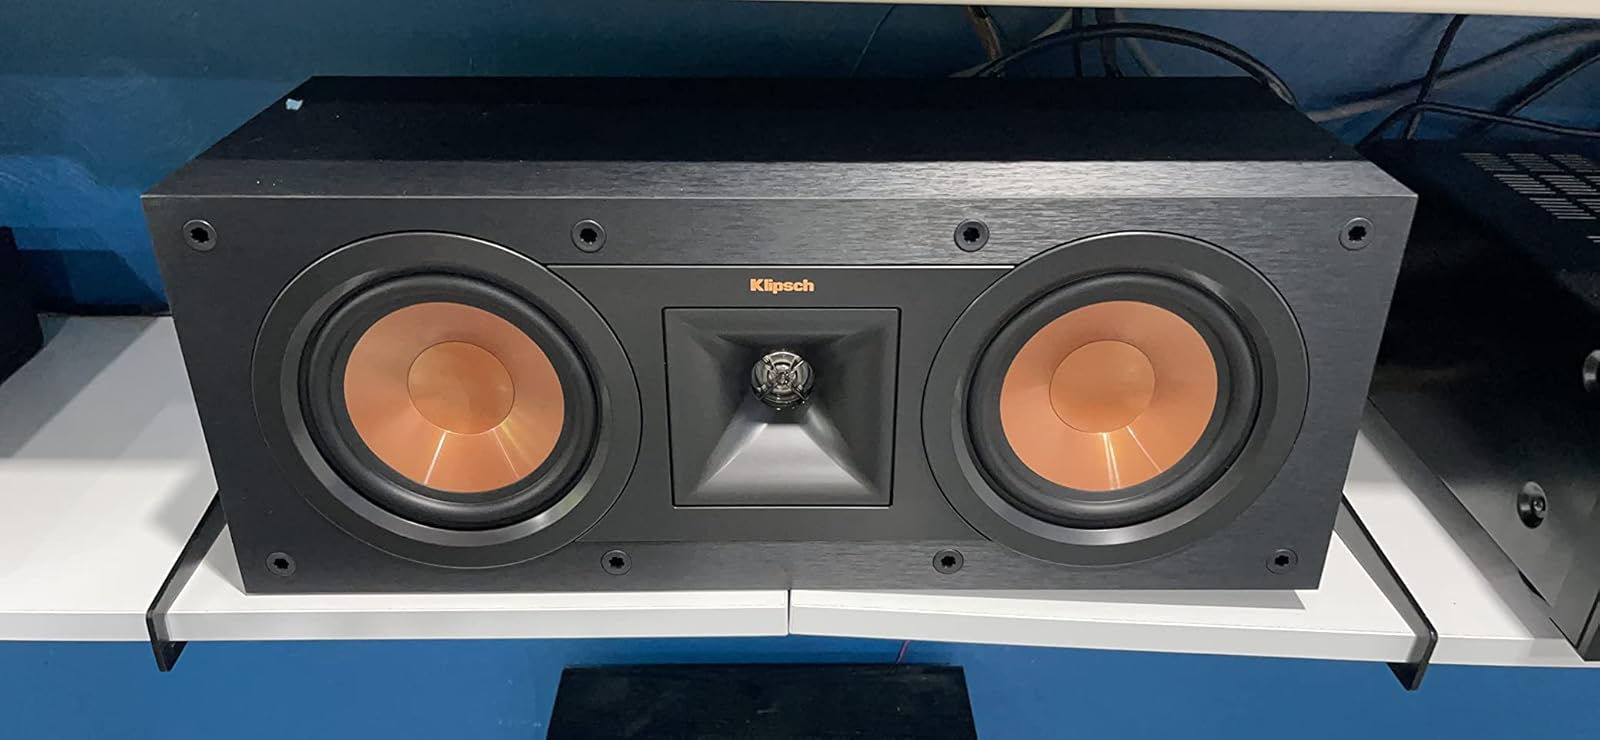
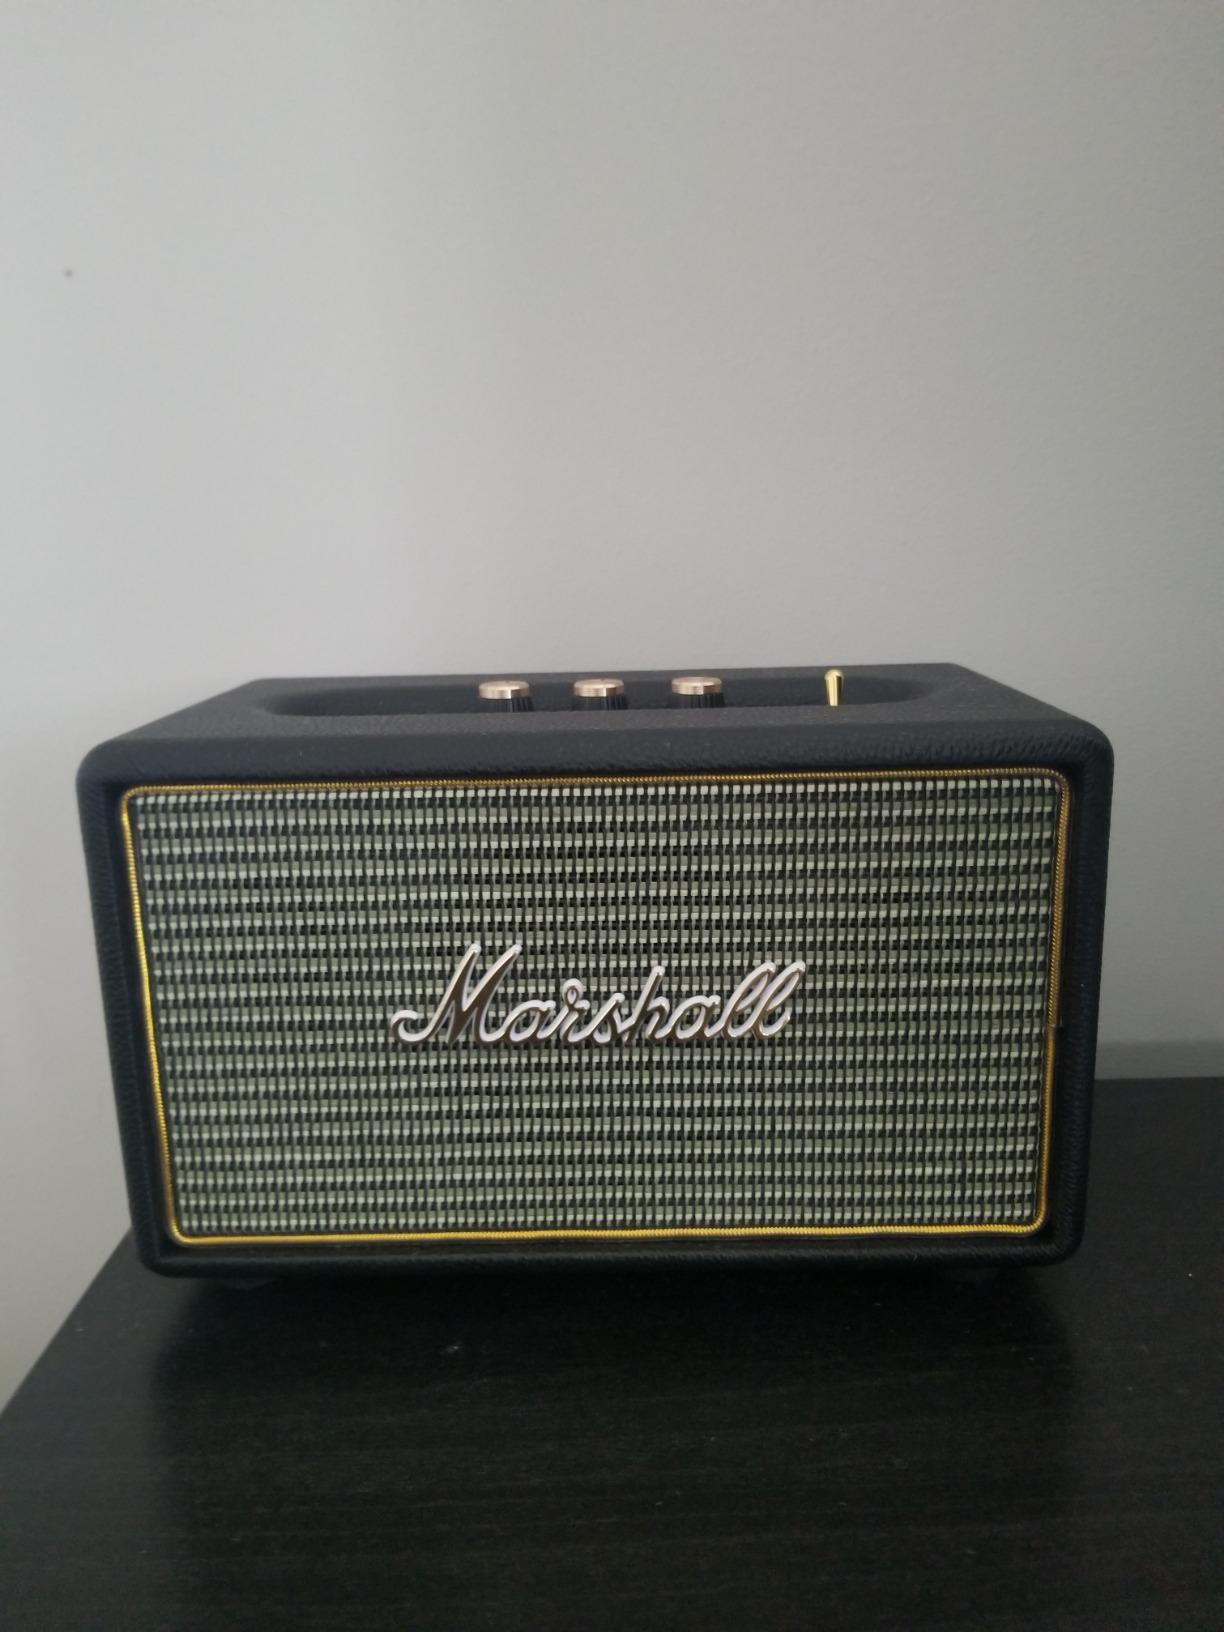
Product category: speaker
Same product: no